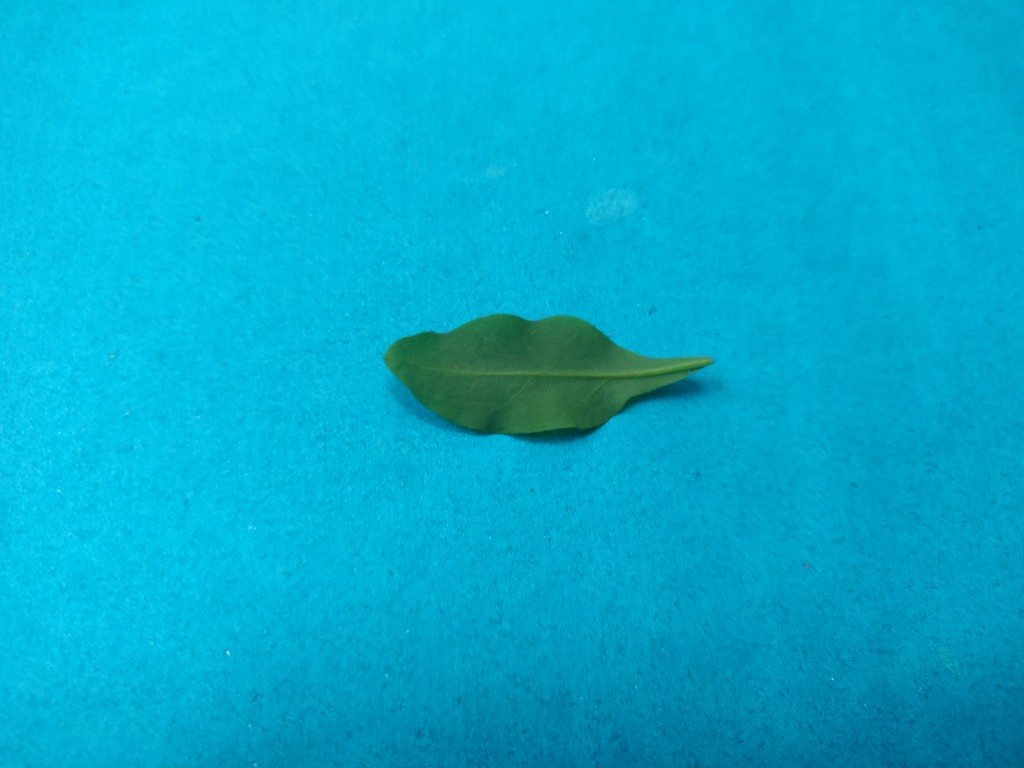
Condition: Healthy
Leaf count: single
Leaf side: back